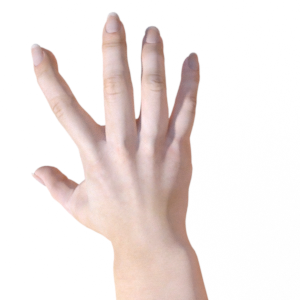
Label: paper